Castle of Castilnovo

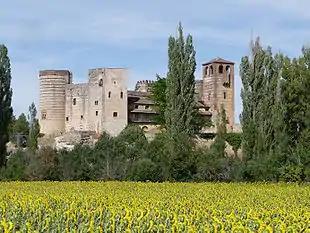

The Castle of Castilnovo is located near the little village of Villafranca (Condado de Castilnovo) in the province of Segovia, Castile and León, in Spain. It was declared Bien de Interés Cultural (National monument) on 3 June 1931.